Kiowa

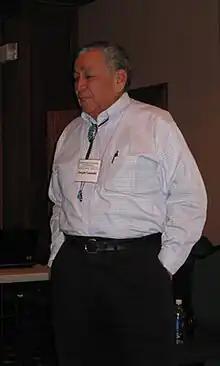
J.T. Goombi, former Kiowa tribal chairman and first vice-president of the National Congress of American Indians

The Kiowa Indian Tribe of Oklahoma is headquartered in Carnegie, Oklahoma. Their tribal jurisdictional area includes Caddo, Comanche, Cotton, Jackson, Kiowa, Tillman, Greer and Harmon Counties. Enrollment in the tribe requires a minimum blood quantum of ¼ Kiowa descent.